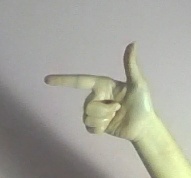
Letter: yaa